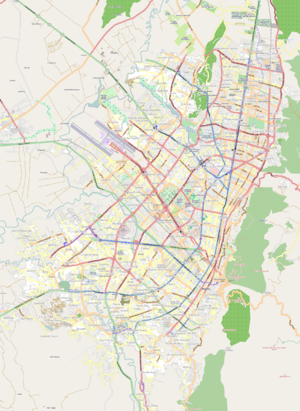
Le lycée français Louis-Pasteur est un établissement scolaire, situé dans le quartier La Cabrera à Bogota, en Colombie. Créé en 1934, il accueille aujourd'hui près de 2 000 élèves de diverses nationalités de la petite section à la terminale.
Le musée du 20 juillet, également appelé Casa del Florero ou musée de l'indépendance, est un musée situé au nord-est de la place Bolívar, à Bogota en Colombie.
L’université des Andes est une université privée située à Bogota en Colombie. Fondée en 1948 par Mario Laserna Pinzón, Alberto Lleras Camargo et d'autres, avec l'idée de former une élite pionnière académique et technique. On estime qu'en 2009 il y a 15 750 étudiants, plus de 1 000 enseignants, ainsi que 28 programmes de premier cycle et 76 diplômes répartis dans les facultés de l'université.
Bogota, anciennement Santa Fe de Bogotá Distrito Capital, est la capitale de la Colombie et également celle du département de Cundinamarca. Elle a été fondée le 6 août 1538 par le conquistador espagnol Gonzalo Jiménez de Quesada. Suivant l’organisation d’un district capital unitaire et décentralisé, Bogota jouit d'une autonomie lui permettant la gestion de ses intérêts dans les limites imposées par la Constitution et la loi. Composée de 20 districts, elle est la métropole incontestée du pays aux points de vue administratif, économique et politique.